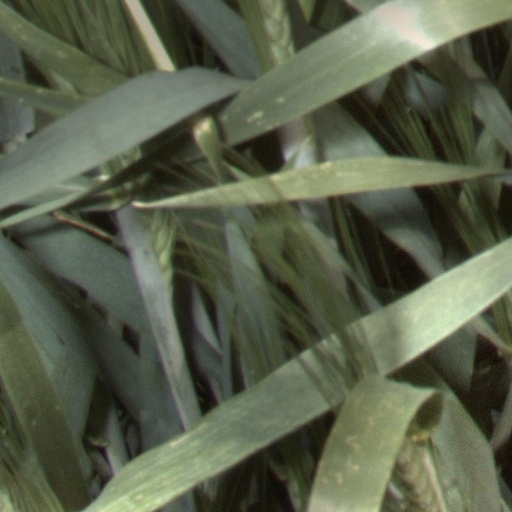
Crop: wheat